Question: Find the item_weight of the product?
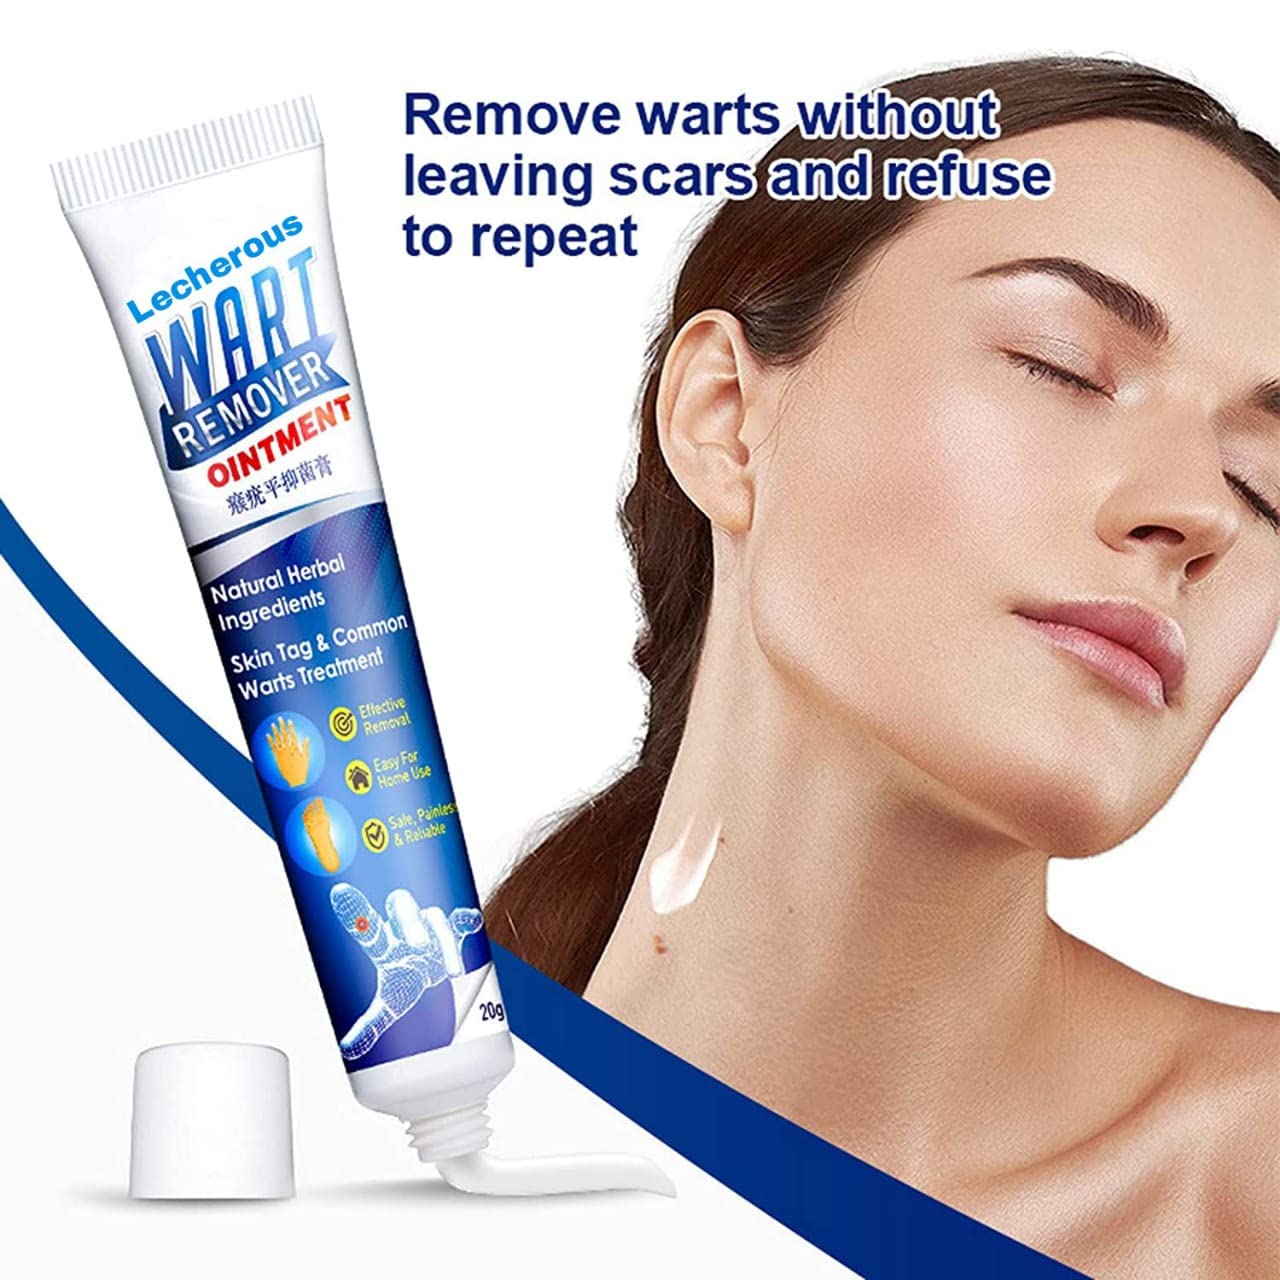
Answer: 20 gram